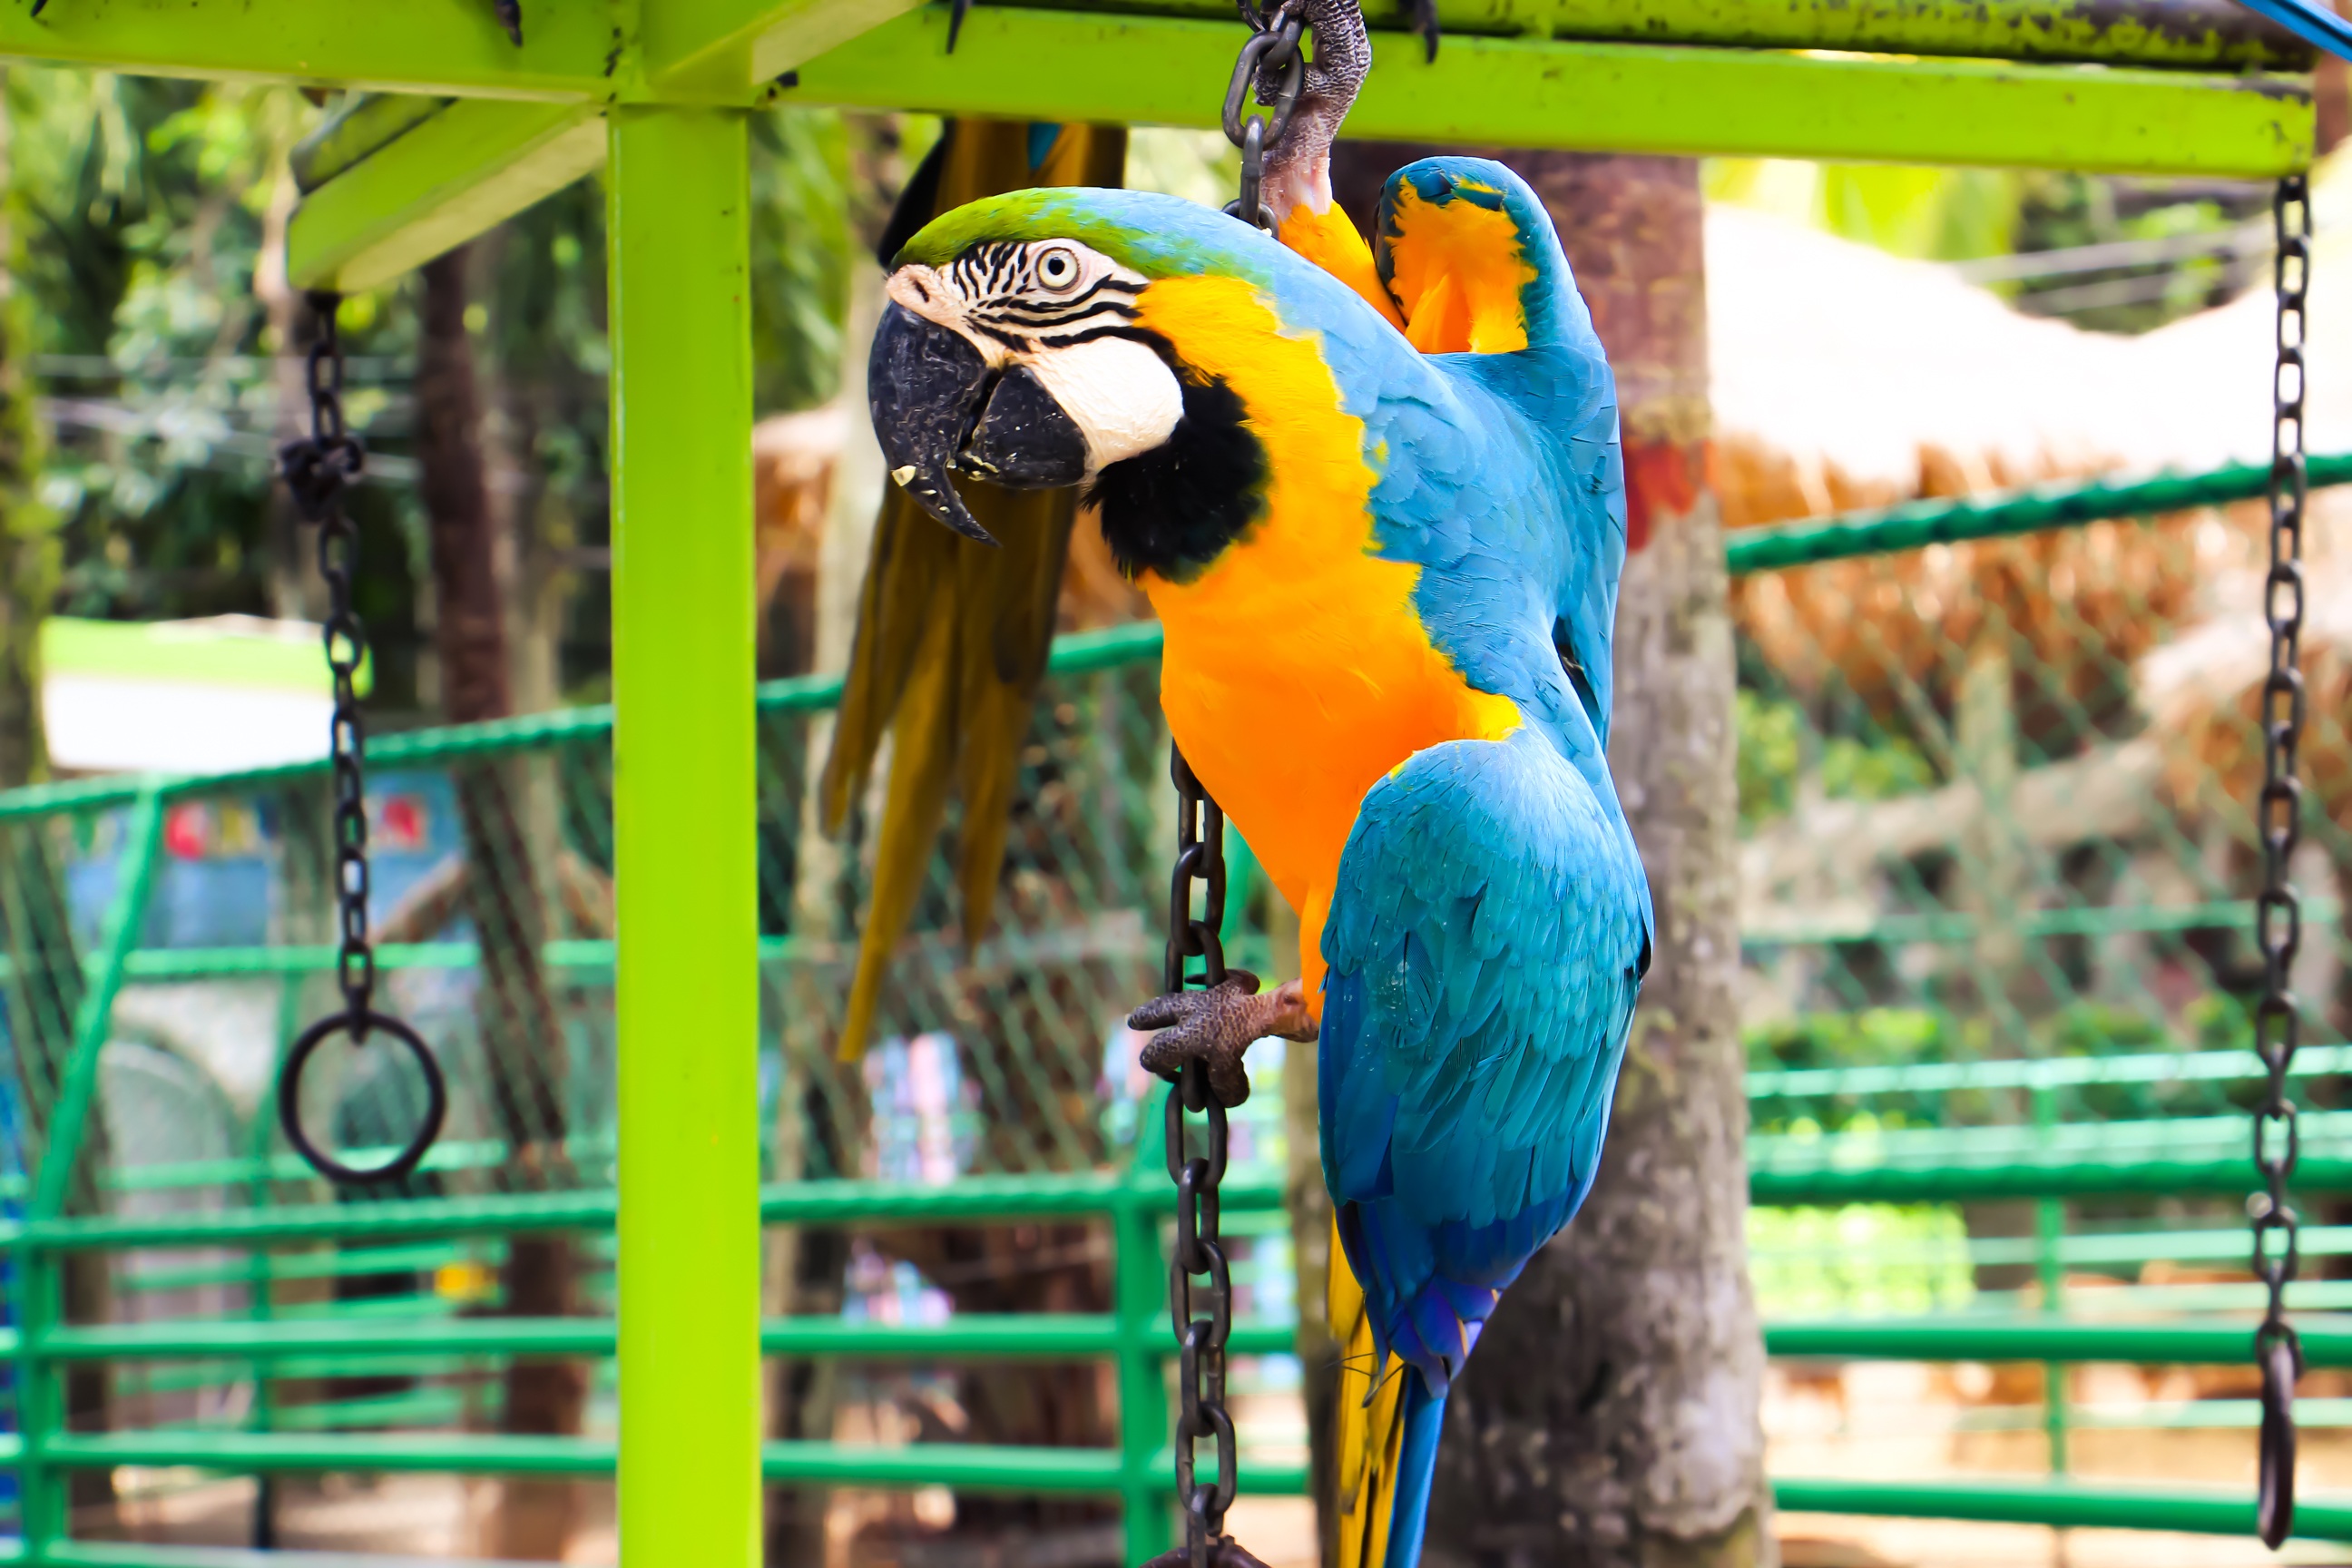
bird, glass, zoo, fauna, macaw, vertebrate, parrot, parakeet, common pet parakeet, birds of special outlet, benjawan, people say a lot, people logo, bird kratua